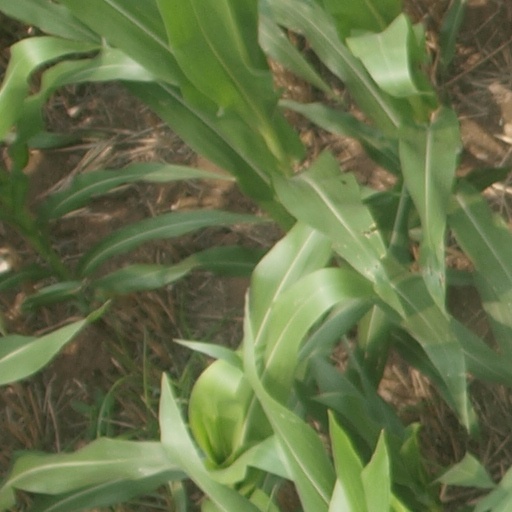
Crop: maize; corn